Sunset Range

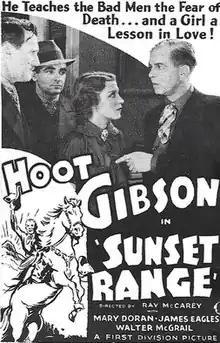
Film poster

Sunset Range is a 1935 American Western film set in modern times directed by Ray McCarey and starring Hoot Gibson. The film received a mostly positive reception, with praise for Gibson's acting and delivery of humor in what was his first western film in two years.